List of medallists

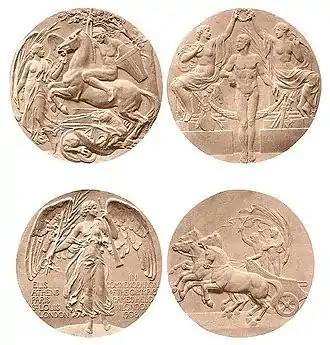
Medals for the 1908 Olympic Games, designed by Sir Edgar Bertram Mackennal

A medallist or medalist (see spelling differences) is an artist who designs medals, plaquettes, badges, coins and similar small works in relief in metal. Art medals are a well-known and highly collected form of small bronze sculpture, most often in bronze, and are considered a form of exonumia. "Medalist/medallist" is confusingly the same word used in sport and other areas (but not usually in military contexts) for the winner of a medal as an award. Medallists very often also design, or produce the dies for coins as well. In modern times medallists are mostly primarily sculptors of larger works, but in the past the number of medals and coins produced were sufficient to allow specialists who spent most of their career producing them. Medallists are also often confusingly referred to as "engravers" in reference works, referring to the "engraving" of dies, although this is often in fact not the technique used; however many also worked in engraving the technique in printmaking.